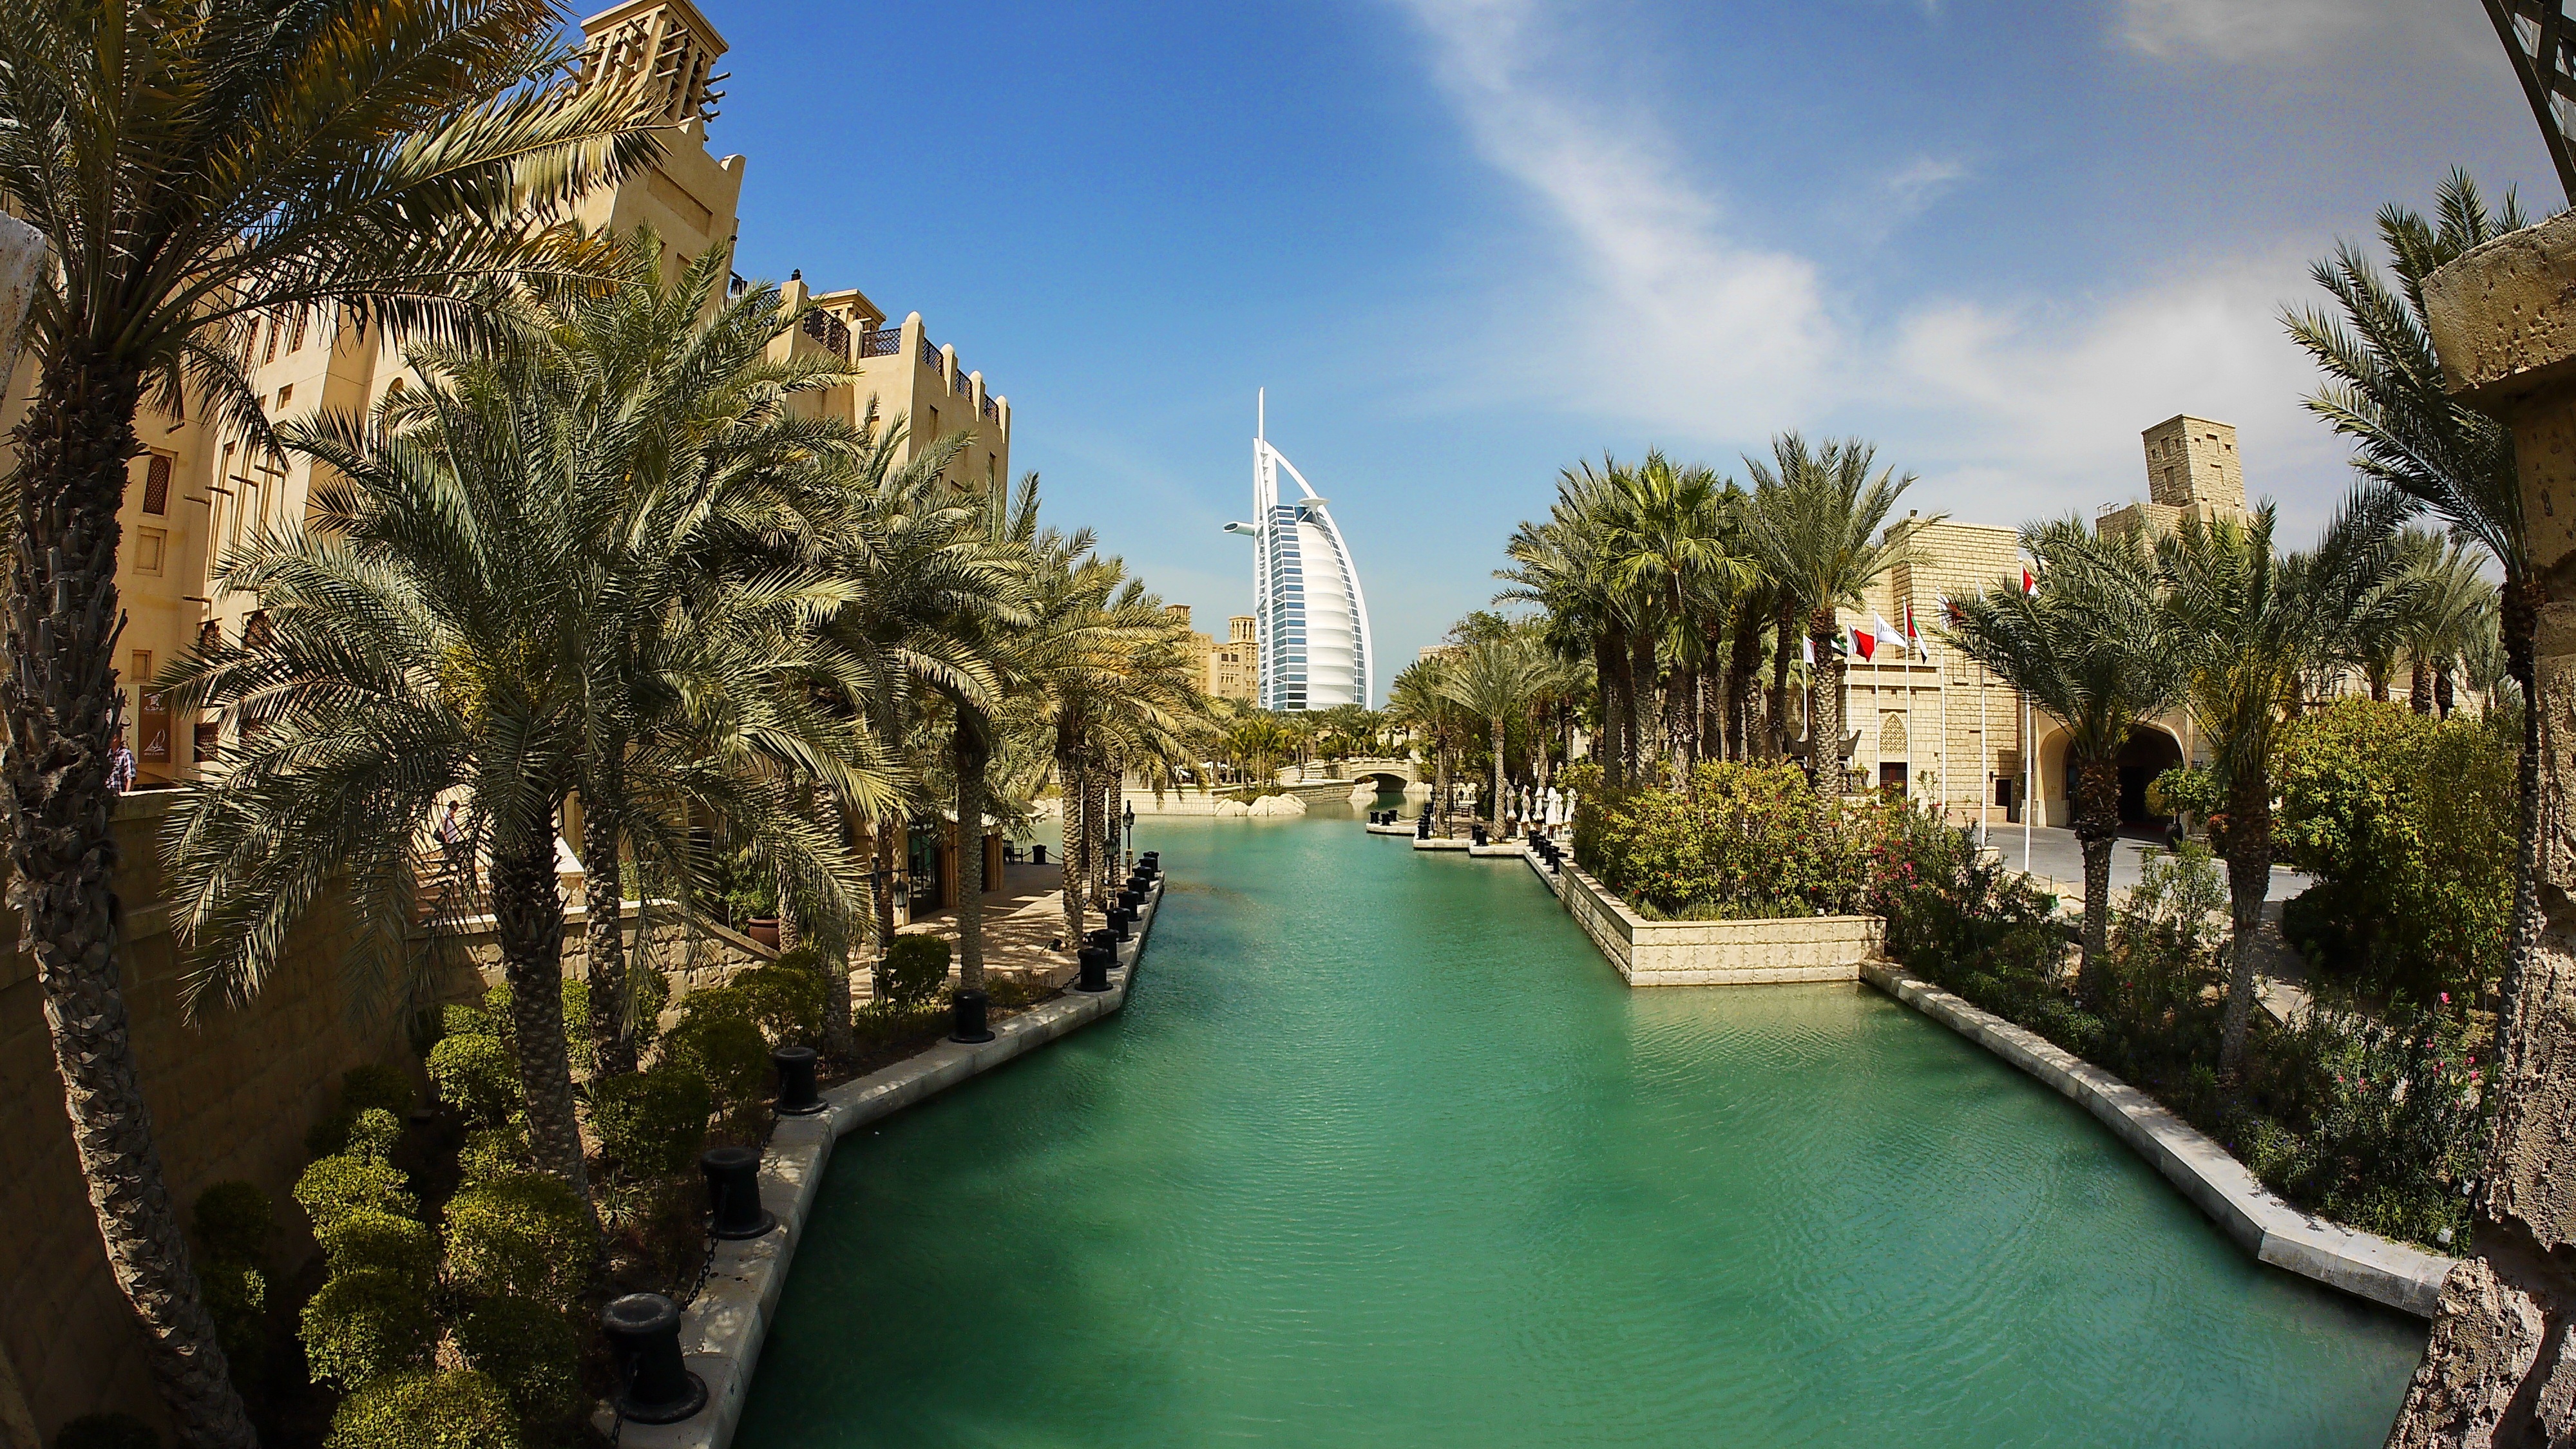
landscape, tree, water, sun, desert, flower, town, river, vacation, village, swimming pool, dubai, holiday, garden, tourism, waterway, resort, hot, estate, arecales, al arab